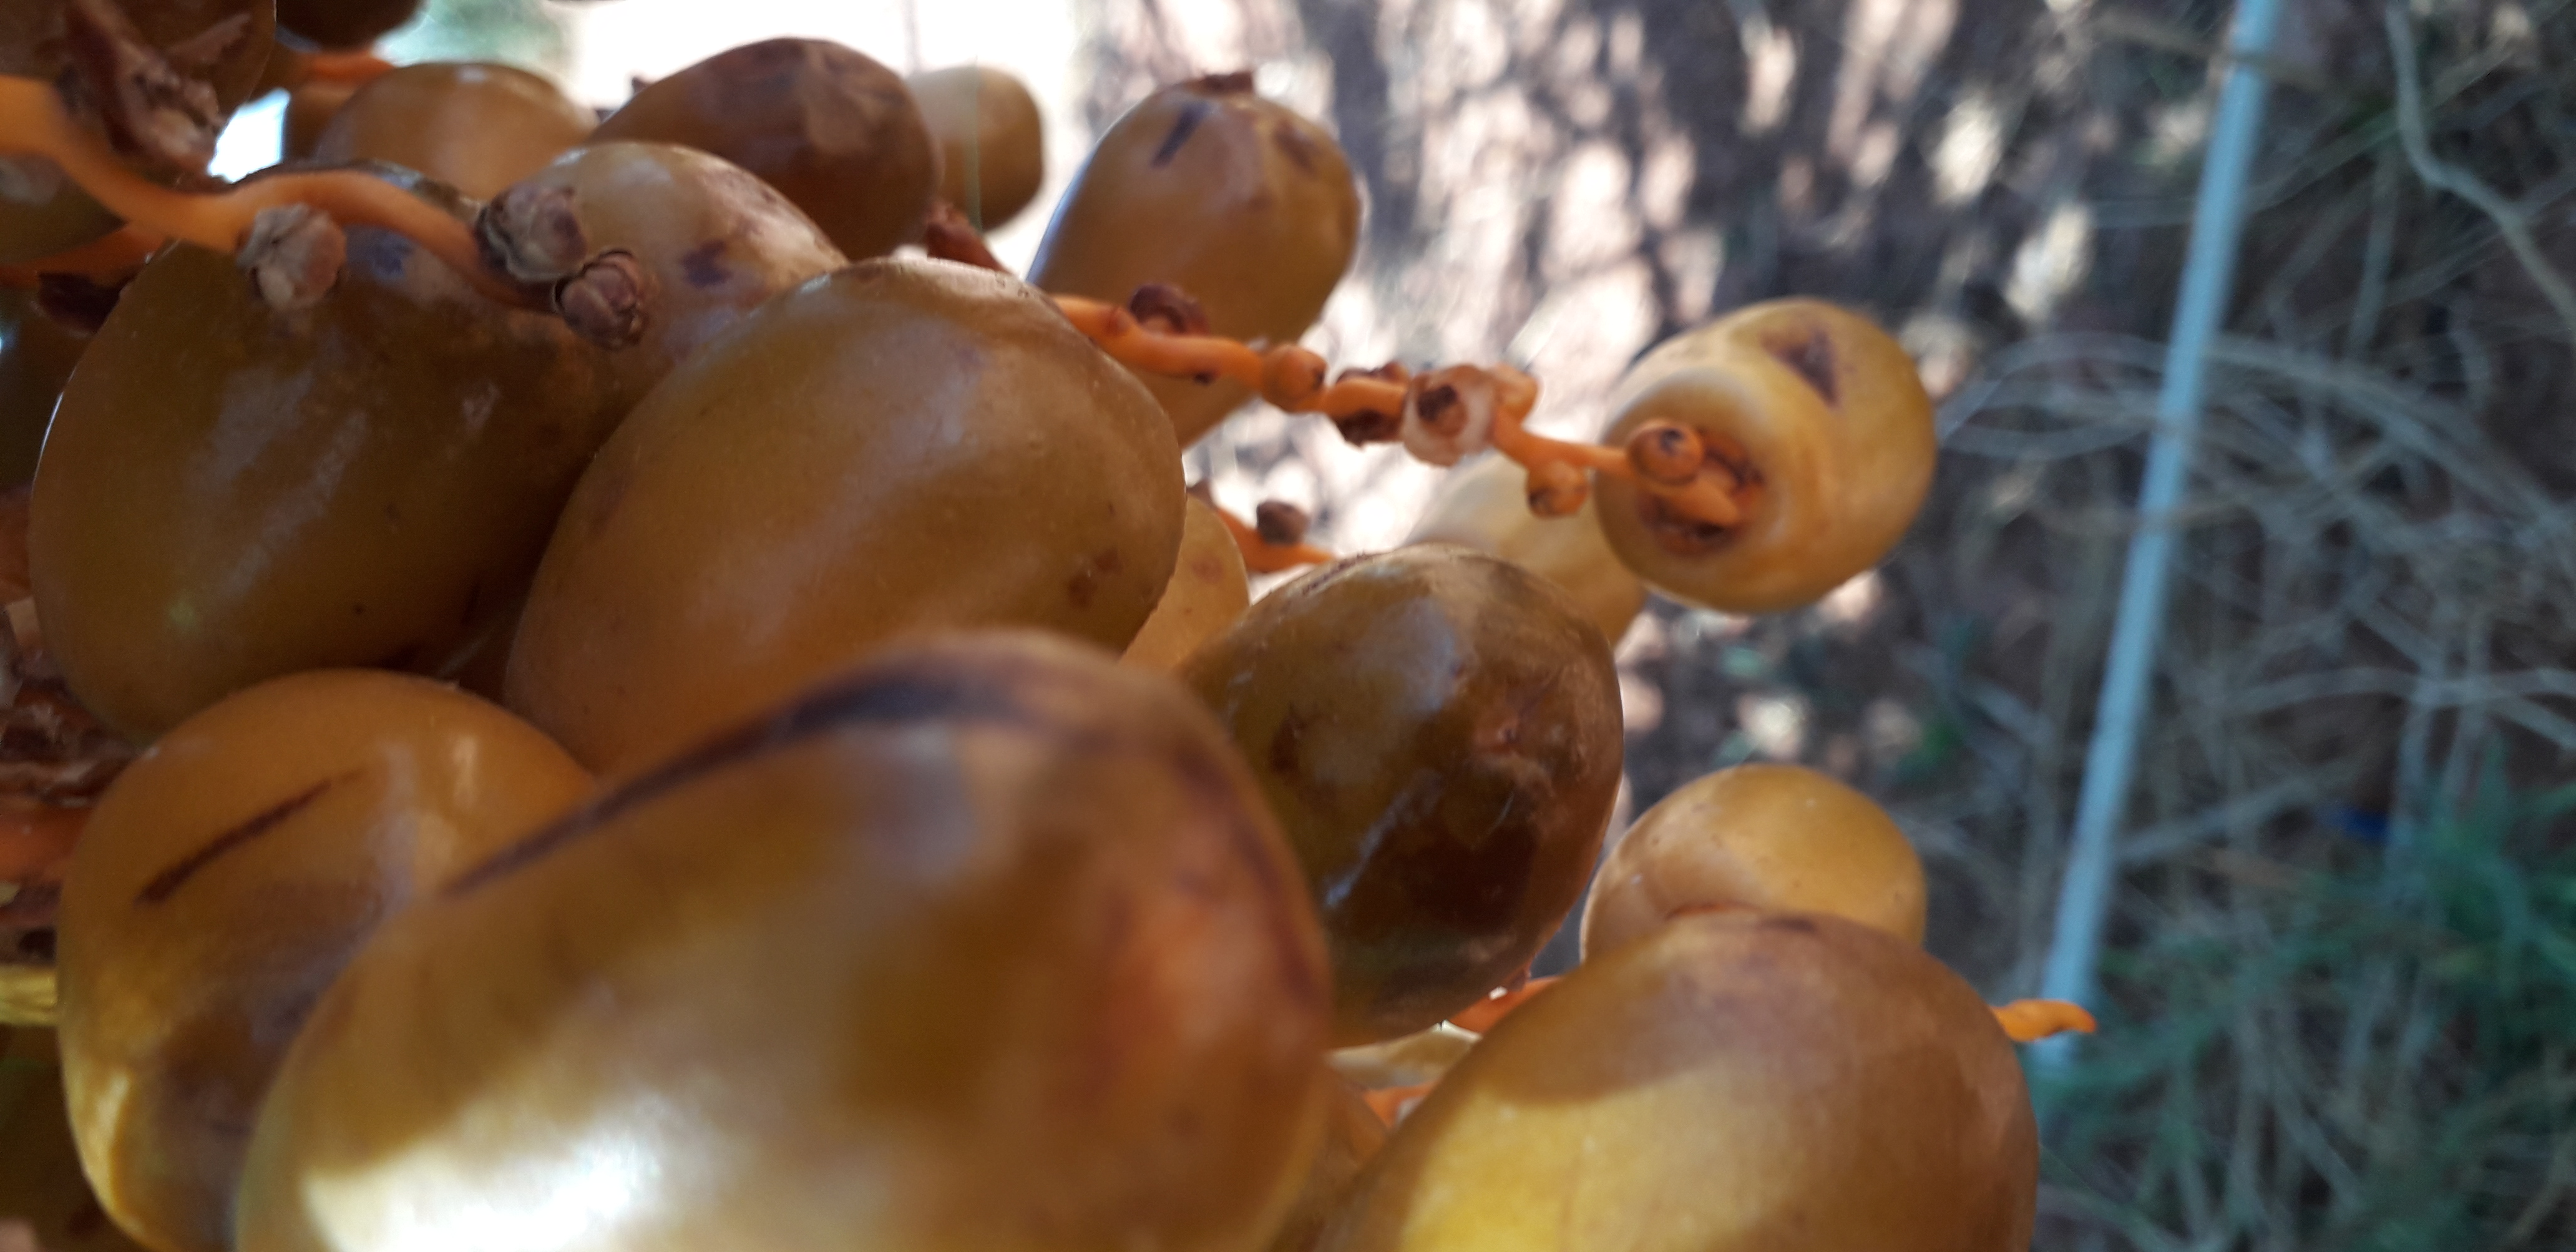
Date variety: Boufagous